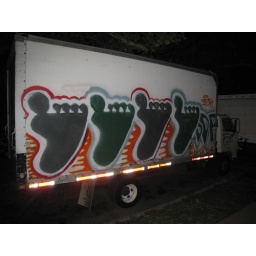
white foot truck in crown heights